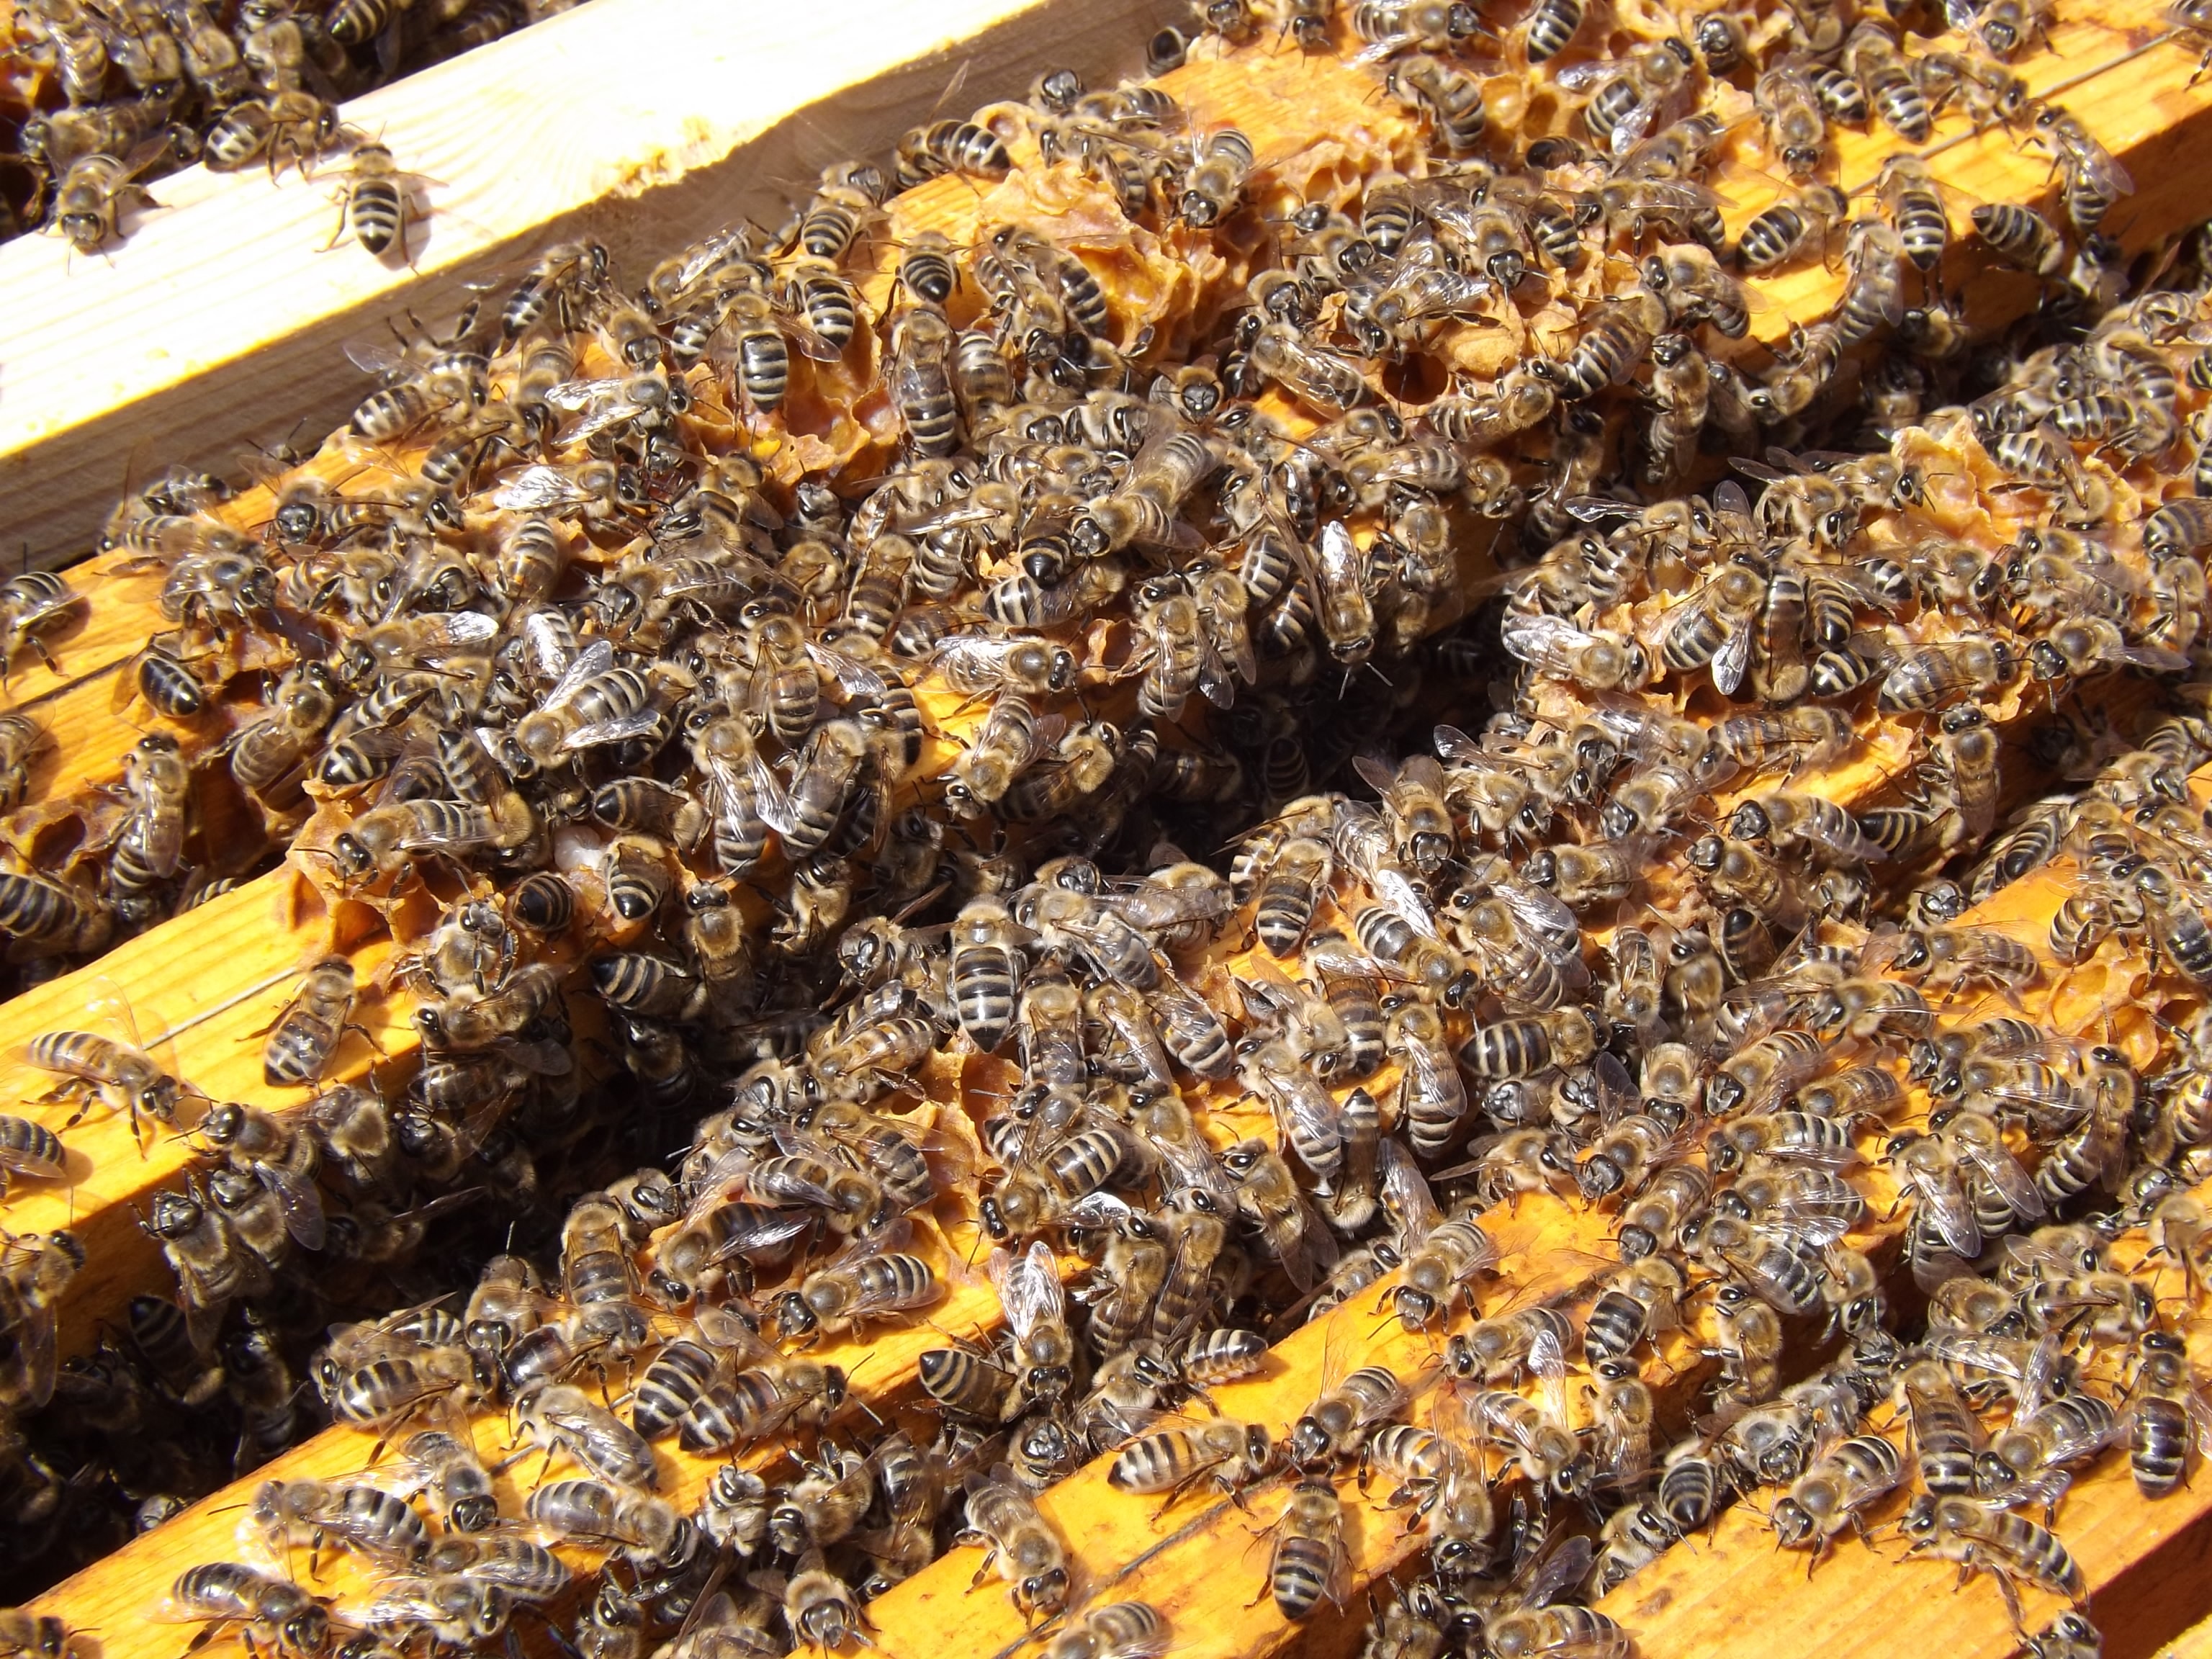
honey, busy, pattern, dish, food, insect, invertebrate, bee, colony, bees, beehive, honey bee, pollinator, beekeeping, honeybees, membrane winged insect